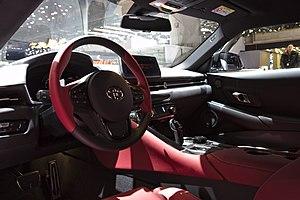
La Supra V, dite GR Supra, est une automobile coupé sportif à deux portes produite par le constructeur automobile japonais Toyota à partir de 2019. Elle est la cinquième génération de Toyota Supra.